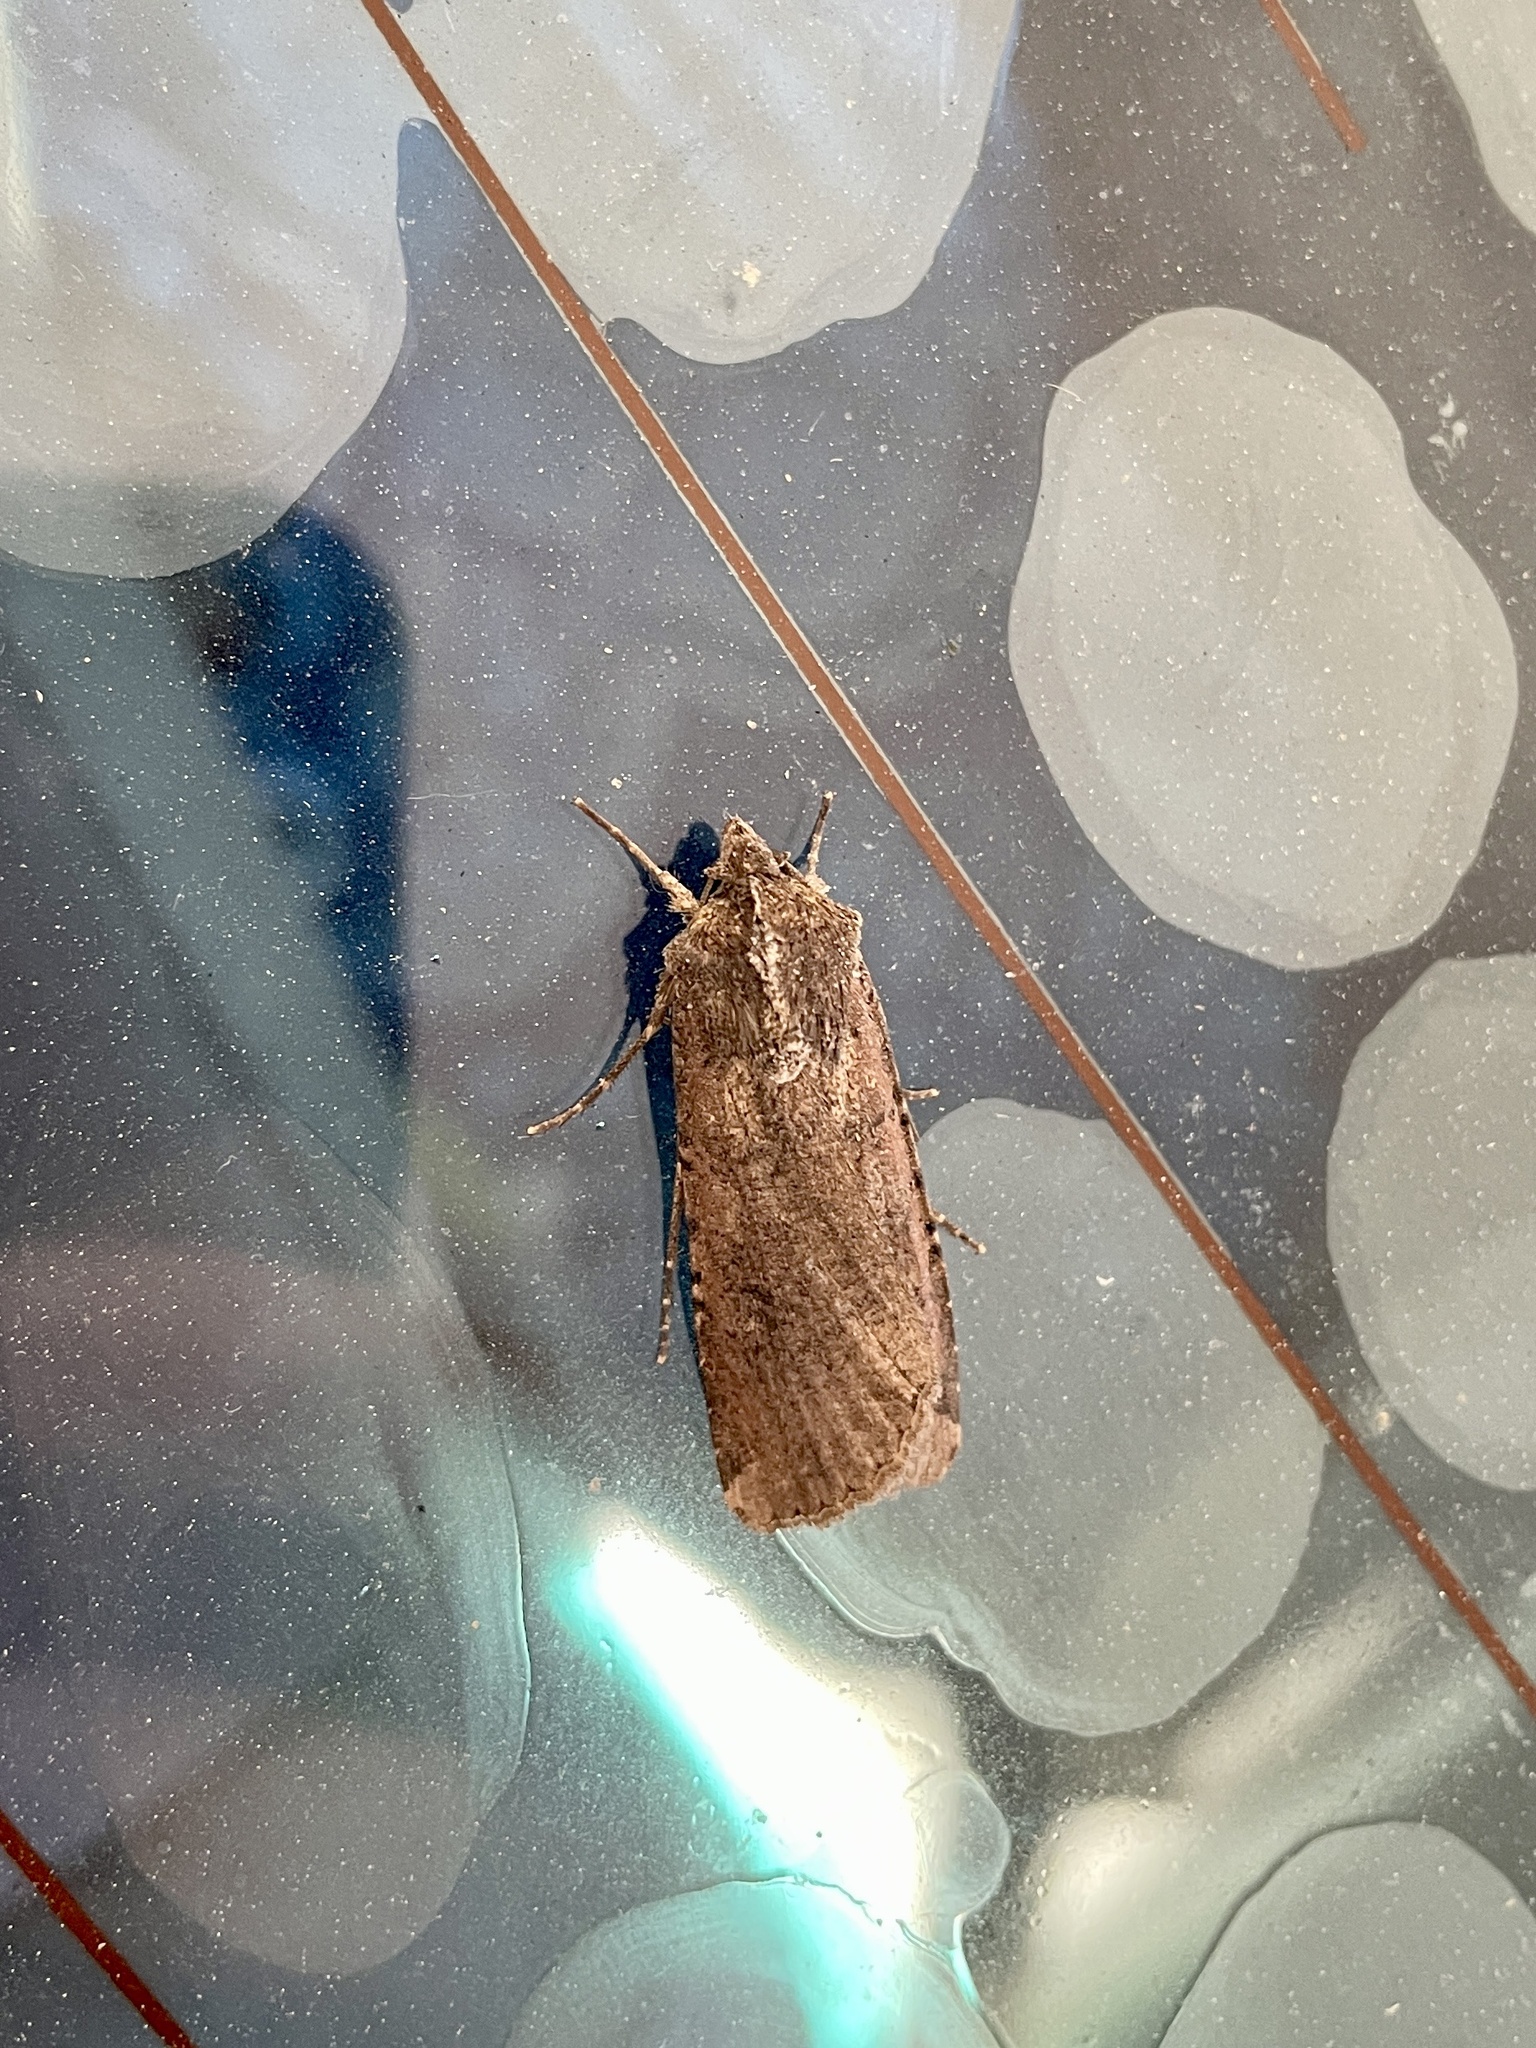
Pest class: cutworms